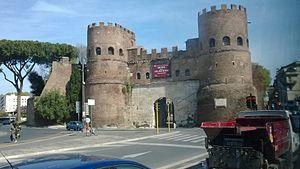
Le musée de la Via Ostiense est un musée italien situé à Rome.